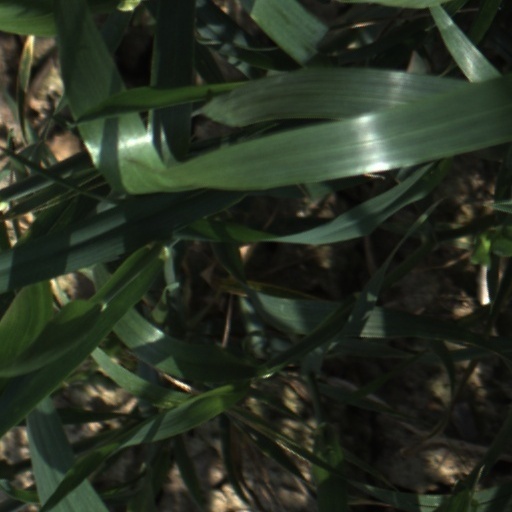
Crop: wheat